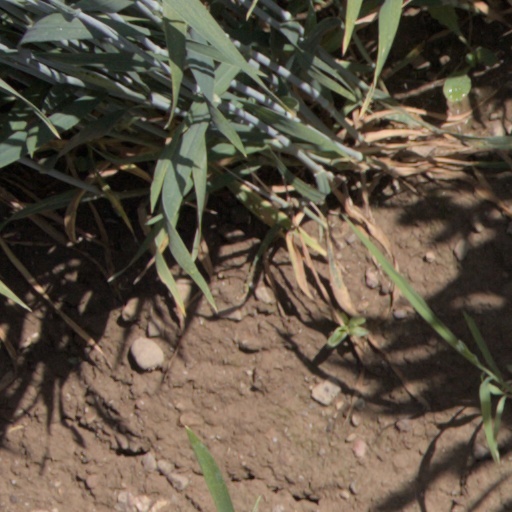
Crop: wheat